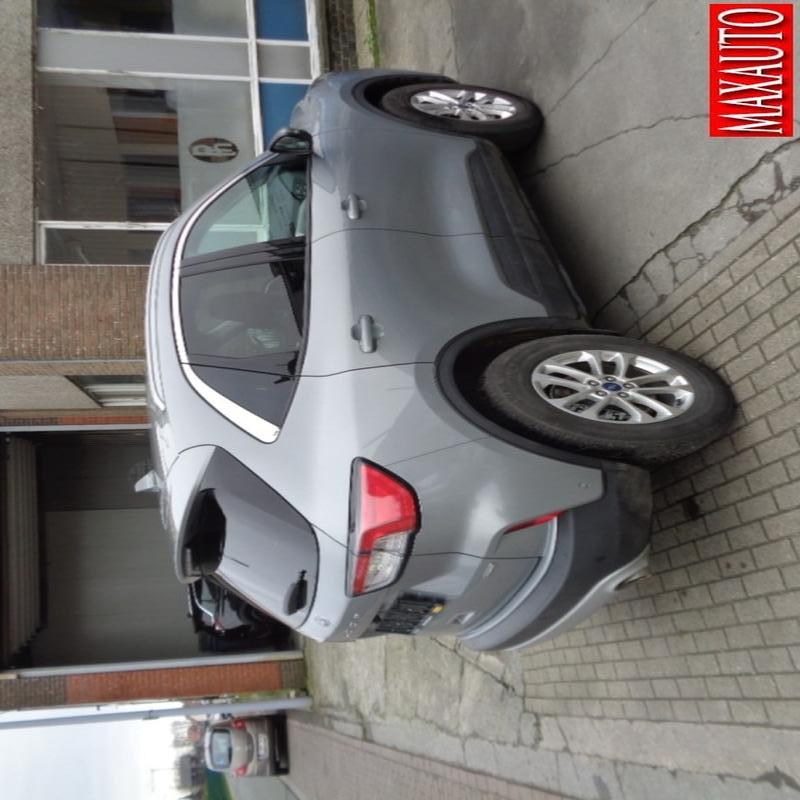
Aucun dommage détecté.
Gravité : aucun